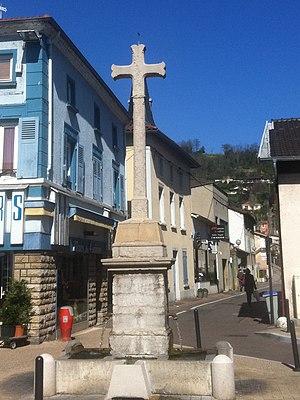
Calvaire-fontaine de Miribel.
Miribel est une commune française, située dans le département de l'Ain en région Auvergne-Rhône-Alpes, à environ 14 km de Lyon. Elle fait partie de l'unité urbaine de la capitale régionale. Elle appartient également à la région naturelle de la Côtière même si son territoire s'étendant bien au-delà du coteau, le hameau des Échets se trouve plutôt à l'orée du plateau de la Dombes, au contraire de celui du Mas Rillier qui se trouve sur le coteau lui-même.
Cet article recense les monuments historiques de l'Ain, en France.